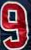
Number: 9